Battle of Arras (1917)

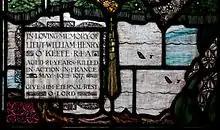

To keep enemy action to a minimum during the assault, a creeping barrage was planned. This required gunners to create a curtain of high explosive and shrapnel shell explosions that crept across the battlefield in lines, about one hundred metres in advance of the assaulting troops. The Allies had used creeping barrages at the Battle of Neuve Chapelle and the Battle of the Somme but had encountered two technical problems. The first was the accurate synchronisation the movement of the troops to the fall of the barrage: for Arras, this was overcome by rehearsal and strict scheduling. The second was the barrage falling erratically as the barrels of heavy guns wore swiftly but at differing rates; for Arras, the rate of wear of each gun barrel was calculated and the gun calibrated accordingly. While there was a risk of friendly fire, the creeping barrage forced the Germans to remain in their shelters, allowing Allied soldiers to advance without fear of machine-gun fire. The new instantaneous No. 106 Fuze had been adapted from a French design for high-explosive shells so that they detonated on the slightest impact, vaporising barbed wire. Poison gas shells were used for the final minutes of the barrage.